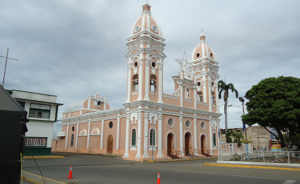
Cathédrale Notre-Dame du Rosaire de Cabimas. Siège du diocèse de Cabimas. Situé au coin de la Calle Independencia et Miranda. L'église fut construite en 1829 à l'initiative de Mme Juana Villazmil, et a été remodelé dans sa forme actuelle en 1965. À l'extrême droite vous pouvez voir quelques arbres Cabimas (qui donne à la ville son nom) qui est en face de la cathédrale, à droite de la cathédrale est la maison de paroisse à la gauche de la cathédrale est le siège de la préfecture de la paroisse civile Herrera Carmen et Cabimas postal Service avec une croix sur le toit. Português: Catedral de Nossa Senhora do Rosário de Cabimas. Sede da diocese de Cabimas. Localizado na esquina da Calle Independencia e Miranda. A igreja foi construída em 1829 por iniciativa da Sra. Juana Villazmil, e foi remodelada para sua forma atual em 1965. Na extrema direita você pode ver um Cabimas de árvores (o que dá à cidade o seu nome), que fica em frente à catedral, à direita da catedral é a casa paroquial para a esquerda da catedral é a sede da prefeitura da freguesia Carmen Herrera e Serviço Postal Cabimas com uma cruz no telhado.
Cabimas est l'une des 21 municipalités de l'État de Zulia au Venezuela. Son chef-lieu est Cabimas. En 2011, la population s'élève à 263 056 habitants.
Cabimas est une ville du Venezuela située dans l'État de Zulia, sur la rive orientale du lac Maracaibo. Elle a été fondée en 1758 et est restée un village de pêcheurs jusqu'à la découverte de gisements pétroliers en 1922. La ville s'est alors grandement développée et est peuplée en 2007 par plus de 268 000 habitants.